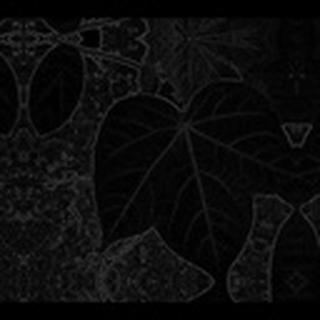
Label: healthy_cotton